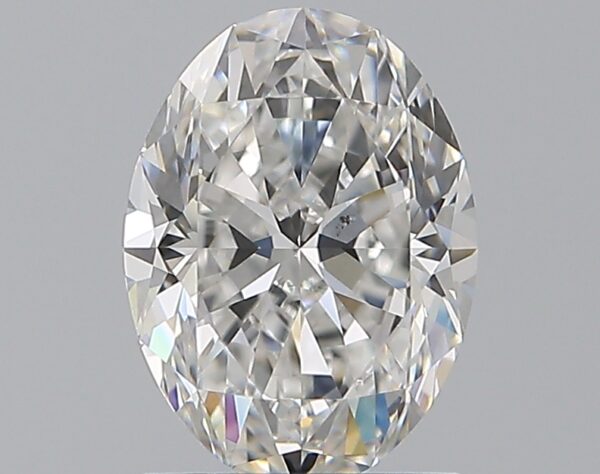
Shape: oval
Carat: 1.6
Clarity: VS2
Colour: F
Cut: EX
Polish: EX
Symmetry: EX
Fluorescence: N
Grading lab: GIA
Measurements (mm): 8.81 x 6.52 x 4.15